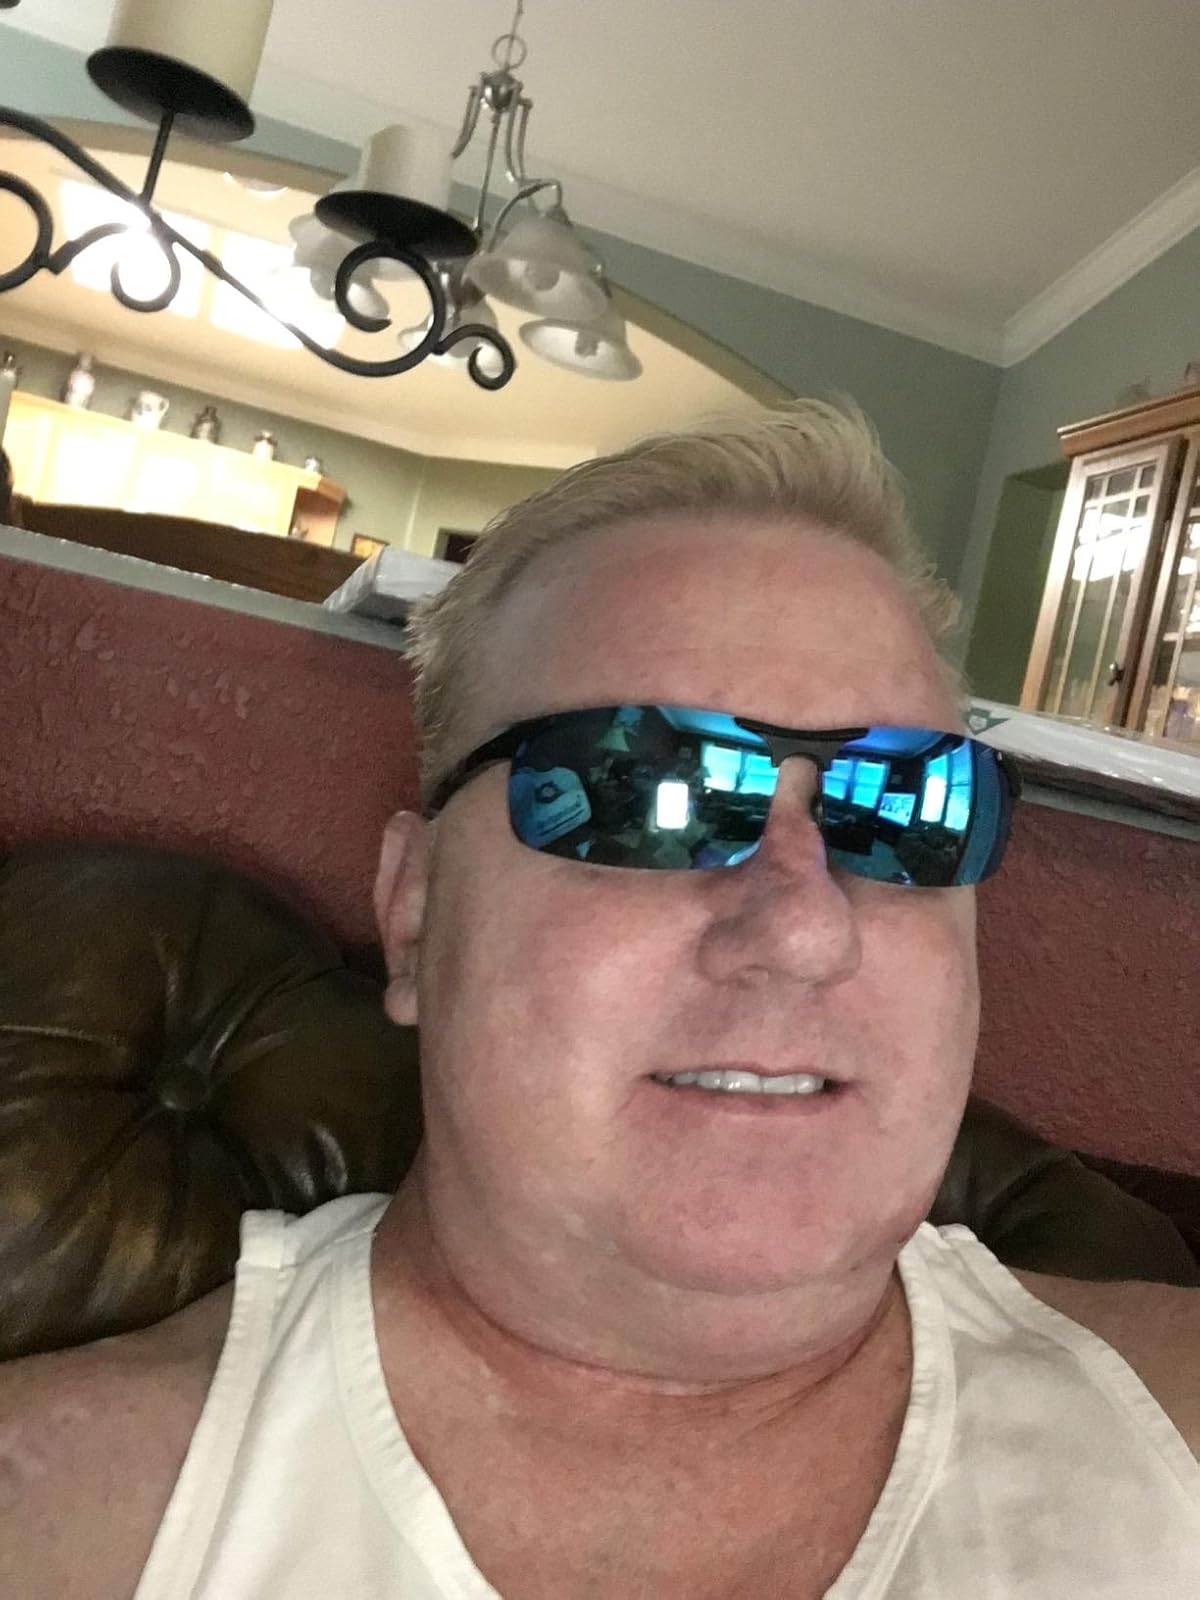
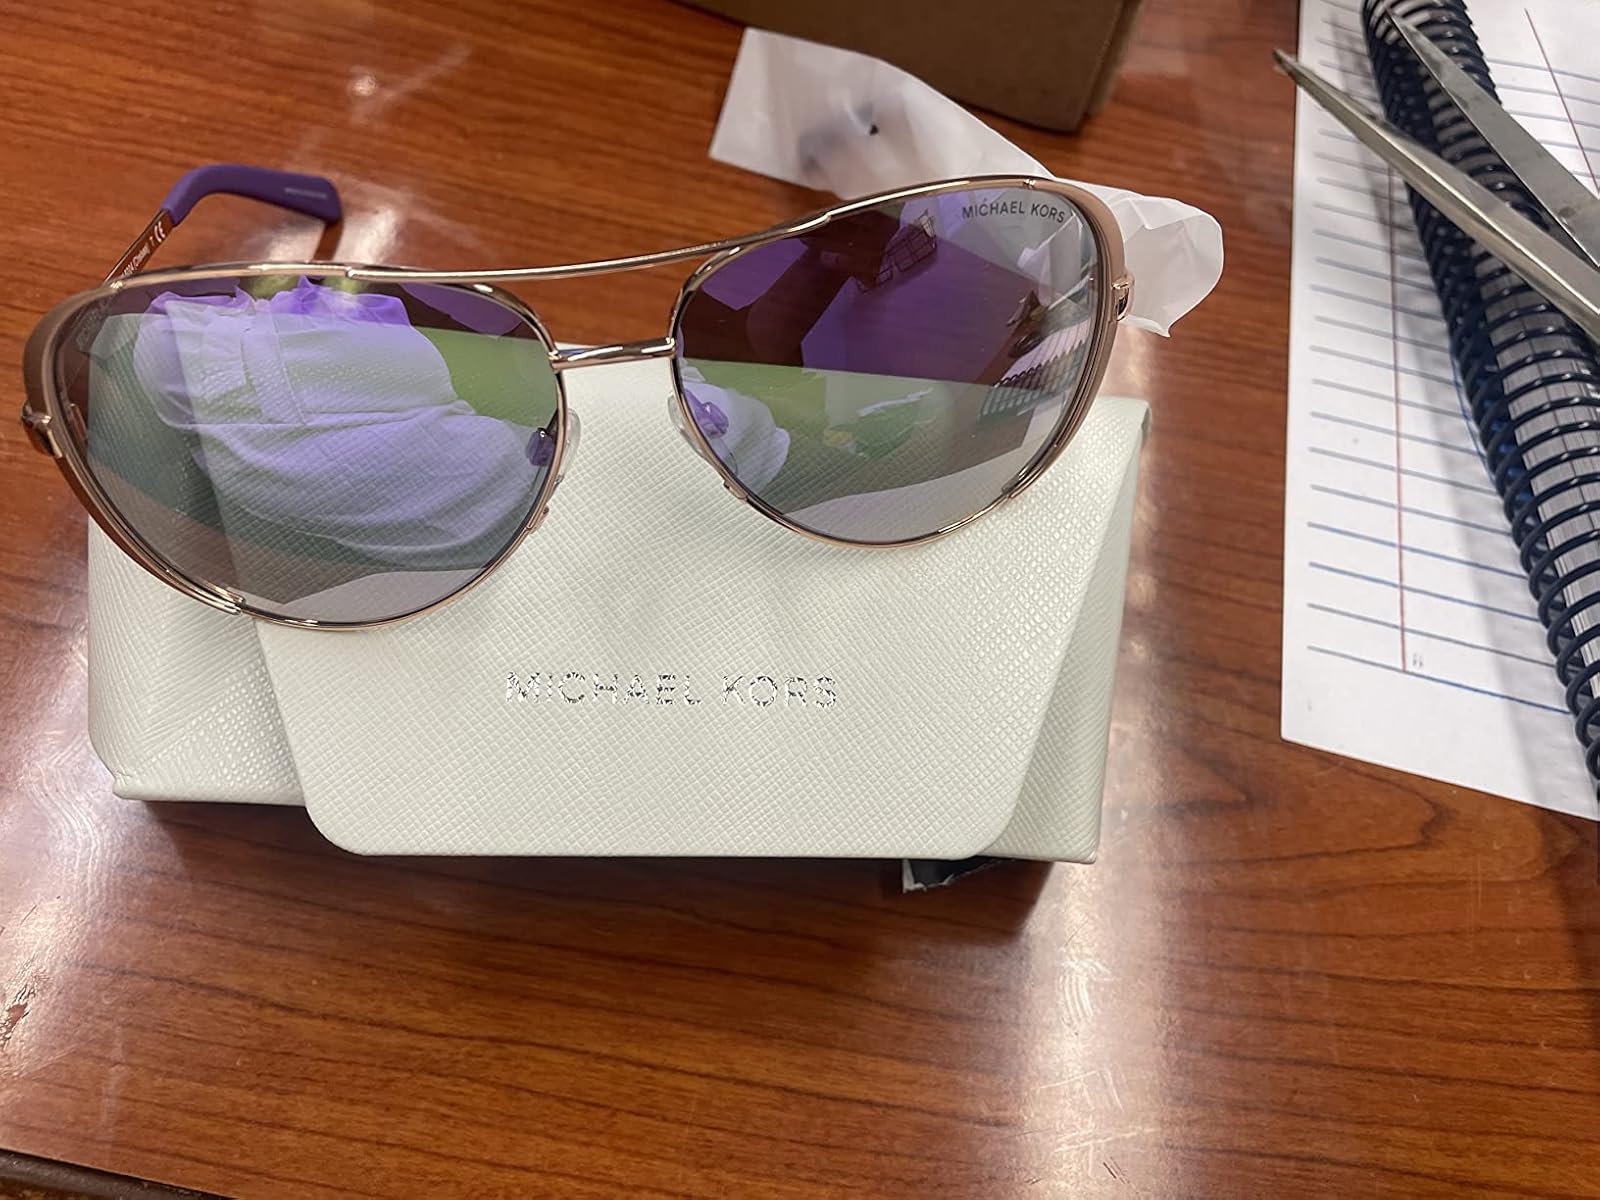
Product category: accessories_sunglasses
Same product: no